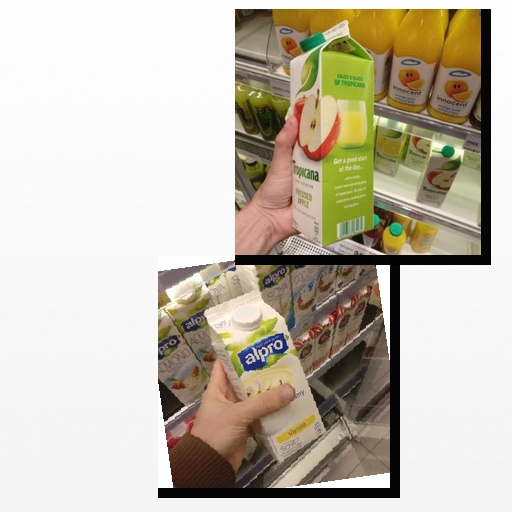
Food items: apple_juice, soyghurt